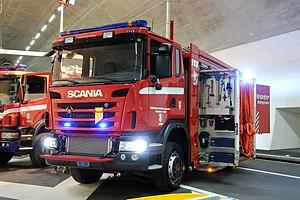
Les sapeurs-pompiers sont chargés des missions de secours à victimes et de lutte contre l'incendie en Suisse. Ils sont plus de 90 000 volontaires et professionnels.